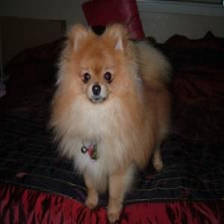
Species: dog
Breed: pomeranian